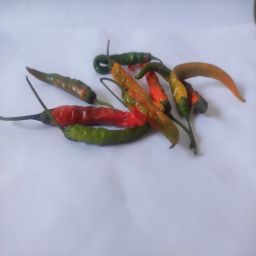
Crop: Chile Pepper
Quality: Old